Dieter Helm (politician)

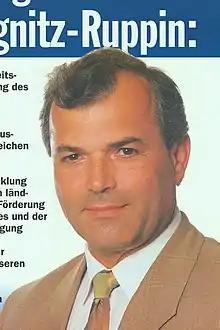
Helm in 1994

Dieter Helm (13 July 1941 – 19 July 2022) was a German farmer and politician who served in the Landtag of Brandenburg from 1990 to 2009 and in the parliament of East Germany, the Volkskammer, in 1990. Helm represented the area around Potsdam first as a member of the Democratic Farmers' Party and later the Christian Democratic Union.